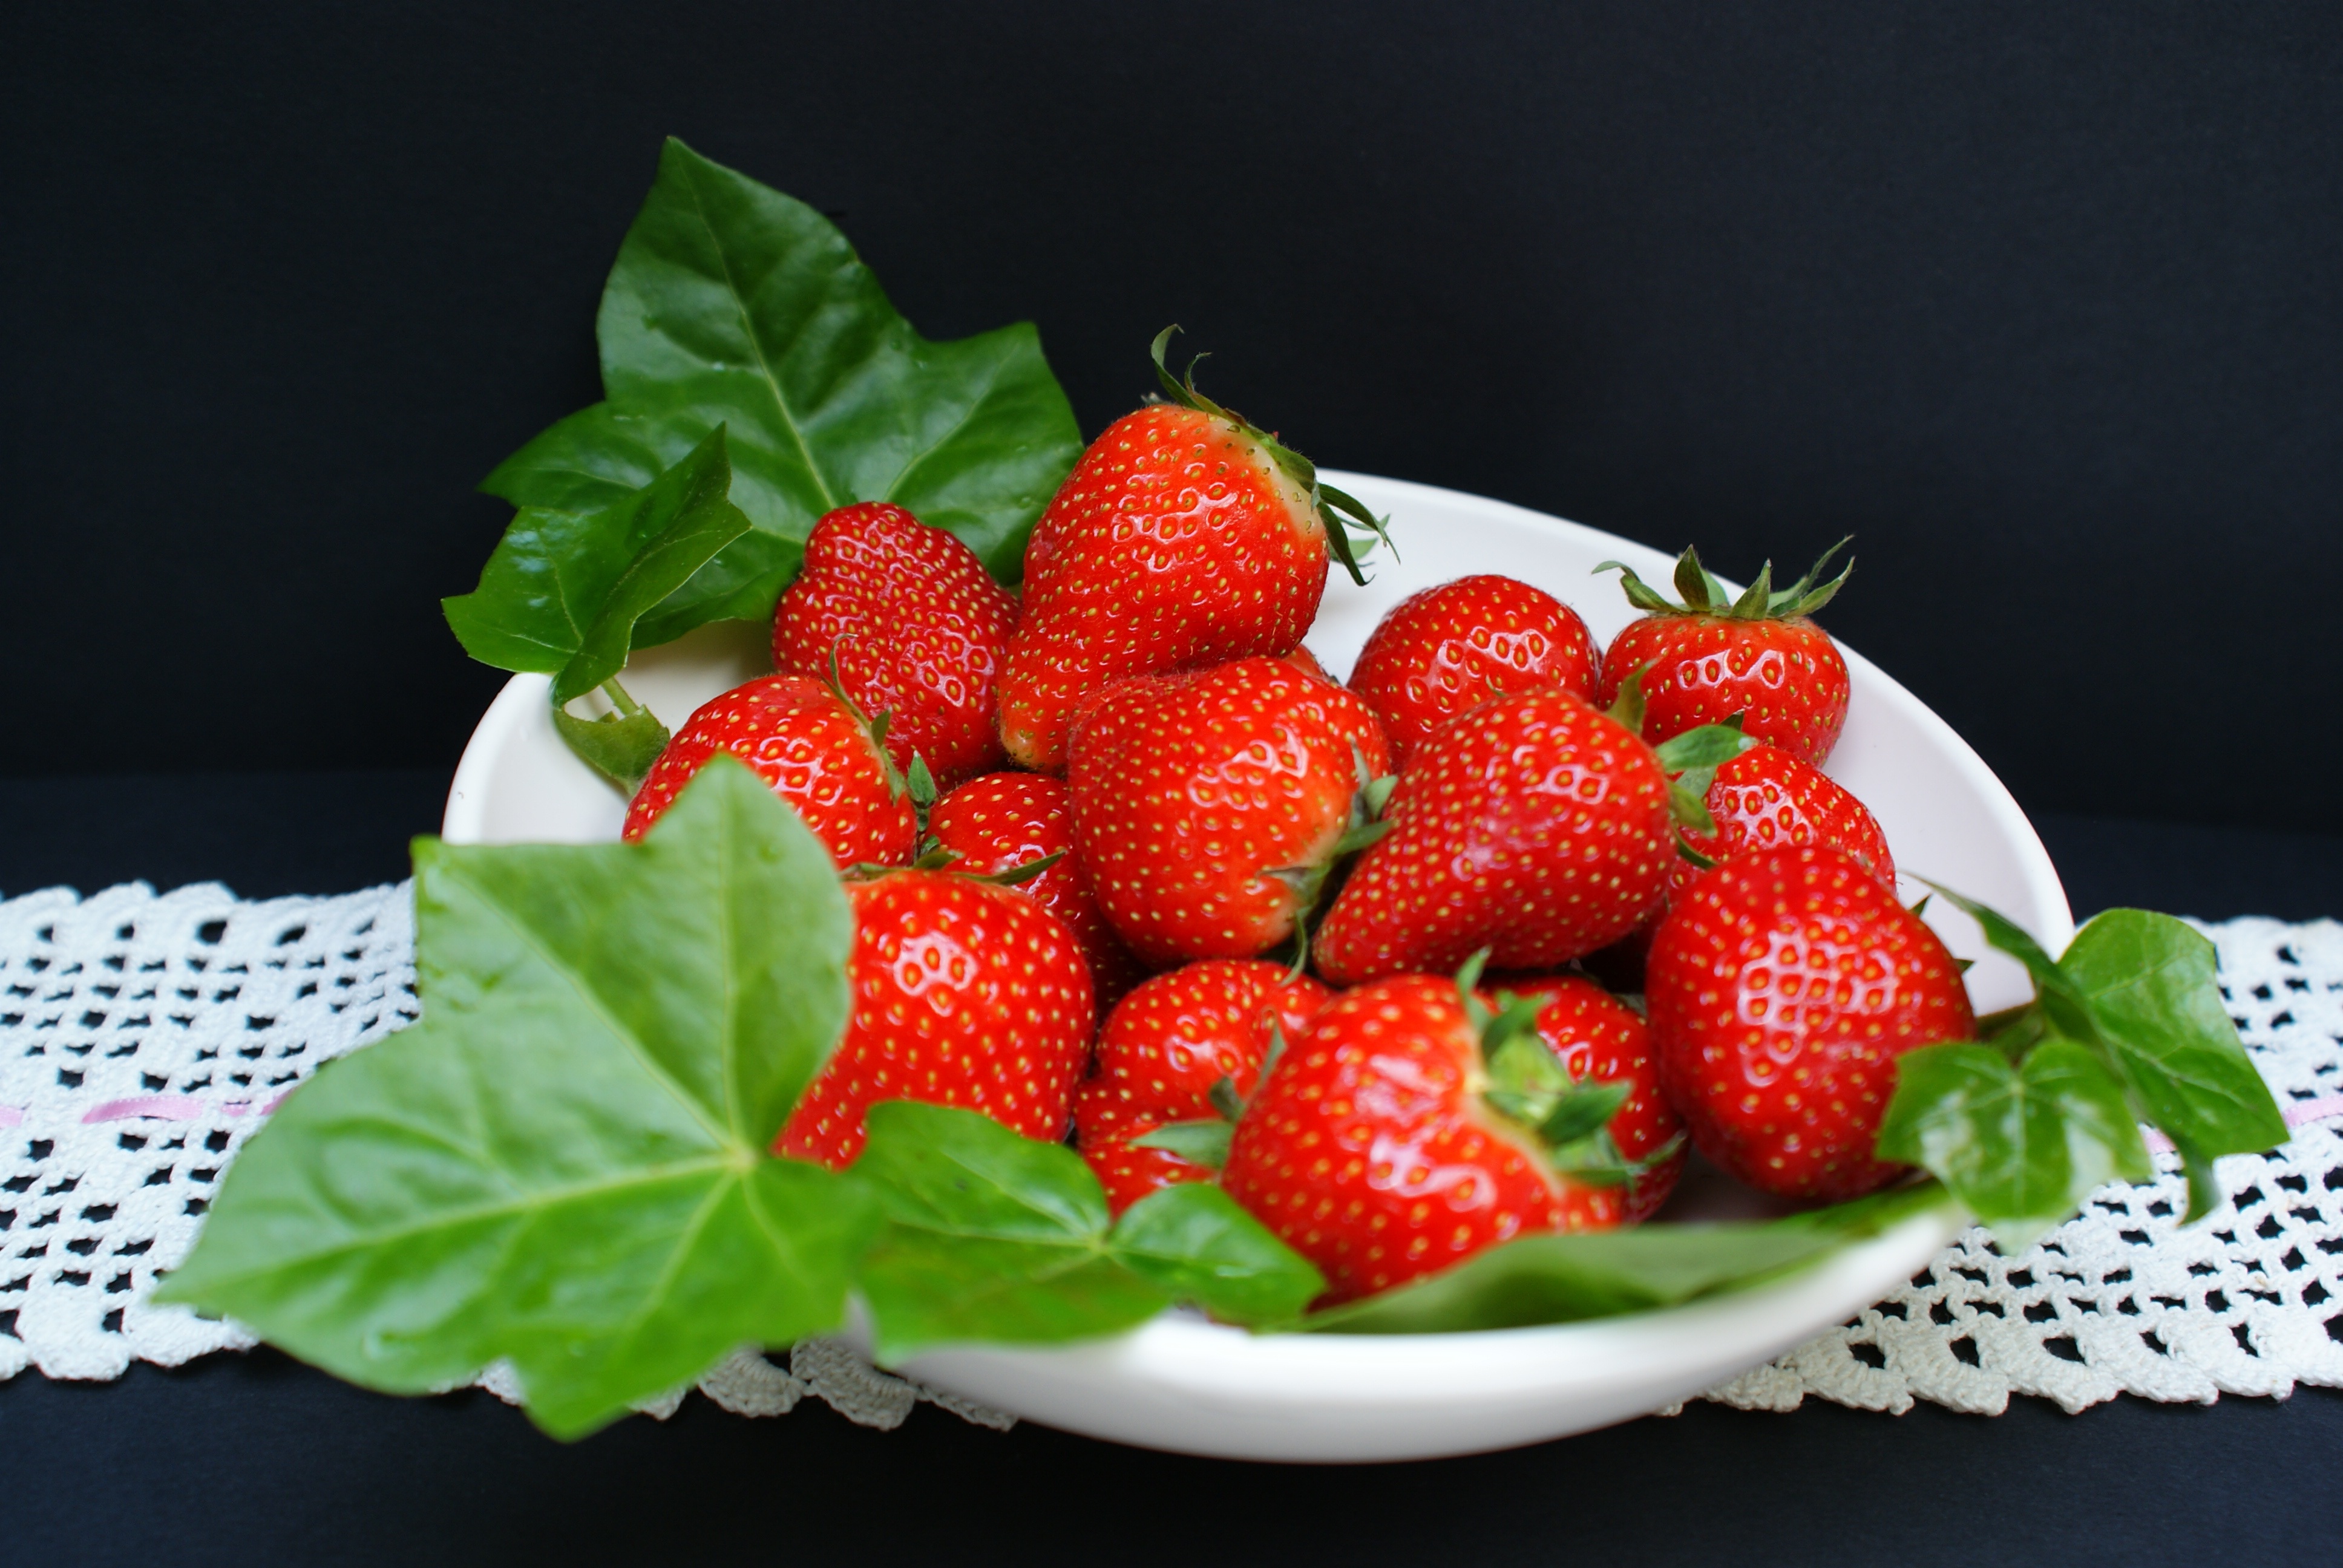
plant, fruit, berry, sweet, food, produce, cake, strawberry, jam, strawberries, frutti di bosco